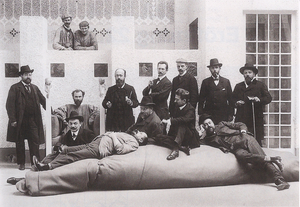
Wilhelm Franz List est un peintre, graveur et lithographe autrichien de la période Jugendstil.